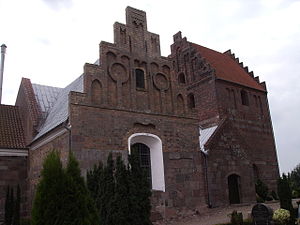
Skamby Kirke
Skamby Kirke er en kirke i Skamby Sogn i Nordfyns Kommune, den ligger i landsbyen Skamby på det nordlige Fyn.